John Le Mesurier

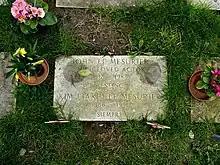
The grave of Le Mesurier and his son Kim at St George's Church, Ramsgate, Kent

In 1962 he appeared in Wendy Toye's comedy film "We Joined the Navy" before reuniting with Peter Sellers in "Only Two Can Play", Sidney Gilliat's film of the novel "That Uncertain Feeling" by Kingsley Amis; Powell noted with pleasure "the armour of his gravity pierced by polite bewilderment". She compared Le Mesurier with the well-known American straight-face comedian, John McGiver. After appearing in another Sellers film in 1962—"Waltz of the Toreadors"—Le Mesurier joined him in the 1963 comedy "The Wrong Arm of the Law". Powell again reviewed the pair's film, commenting that "I thought I knew by now every shade in the acting of John Le Mesurier (not that I could ever get tired of any of them); but there seems a new shade here". The same year, he appeared in a third Sellers film, "The Pink Panther", as a defence lawyer, and in the second and last of Tony Hancock's starring vehicles, "The Punch and Judy Man". Le Mesurier played Sandman in the latter film; Powell wrote that the role "allowed a gentler and subtler character than usual". He also appeared in a series of advertisements for Homepride flour in 1964, providing the voice-over for the animated character Fred the Flourgrader; he continued as the voice until 1983.